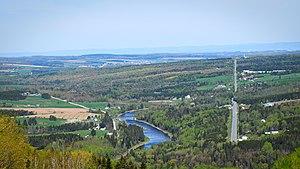
La vallée de la rivière Etchemin est clairement visible de cette photo prise de la Crapaudière à Saint-Malachie. Le pont Harper peut être vu au-dessus de la rivière Etchemin alors que le clocher de l'église catholique de Saint-Malachie est visible dans le coin supérieur droit de l'image.
La route 277 est une route régionale québécoise située sur la rive sud du fleuve Saint-Laurent. Elle dessert la région administrative de Chaudière-Appalaches.